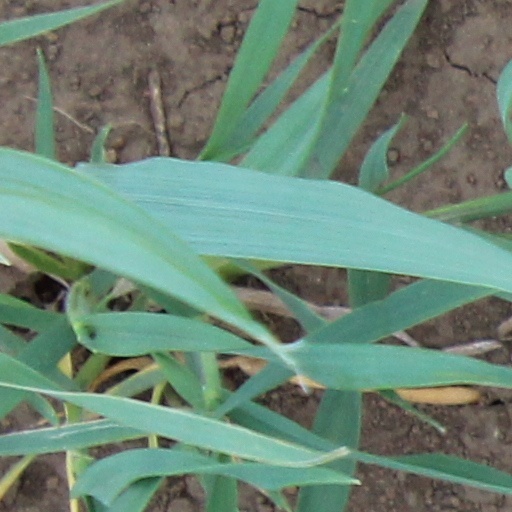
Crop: wheat